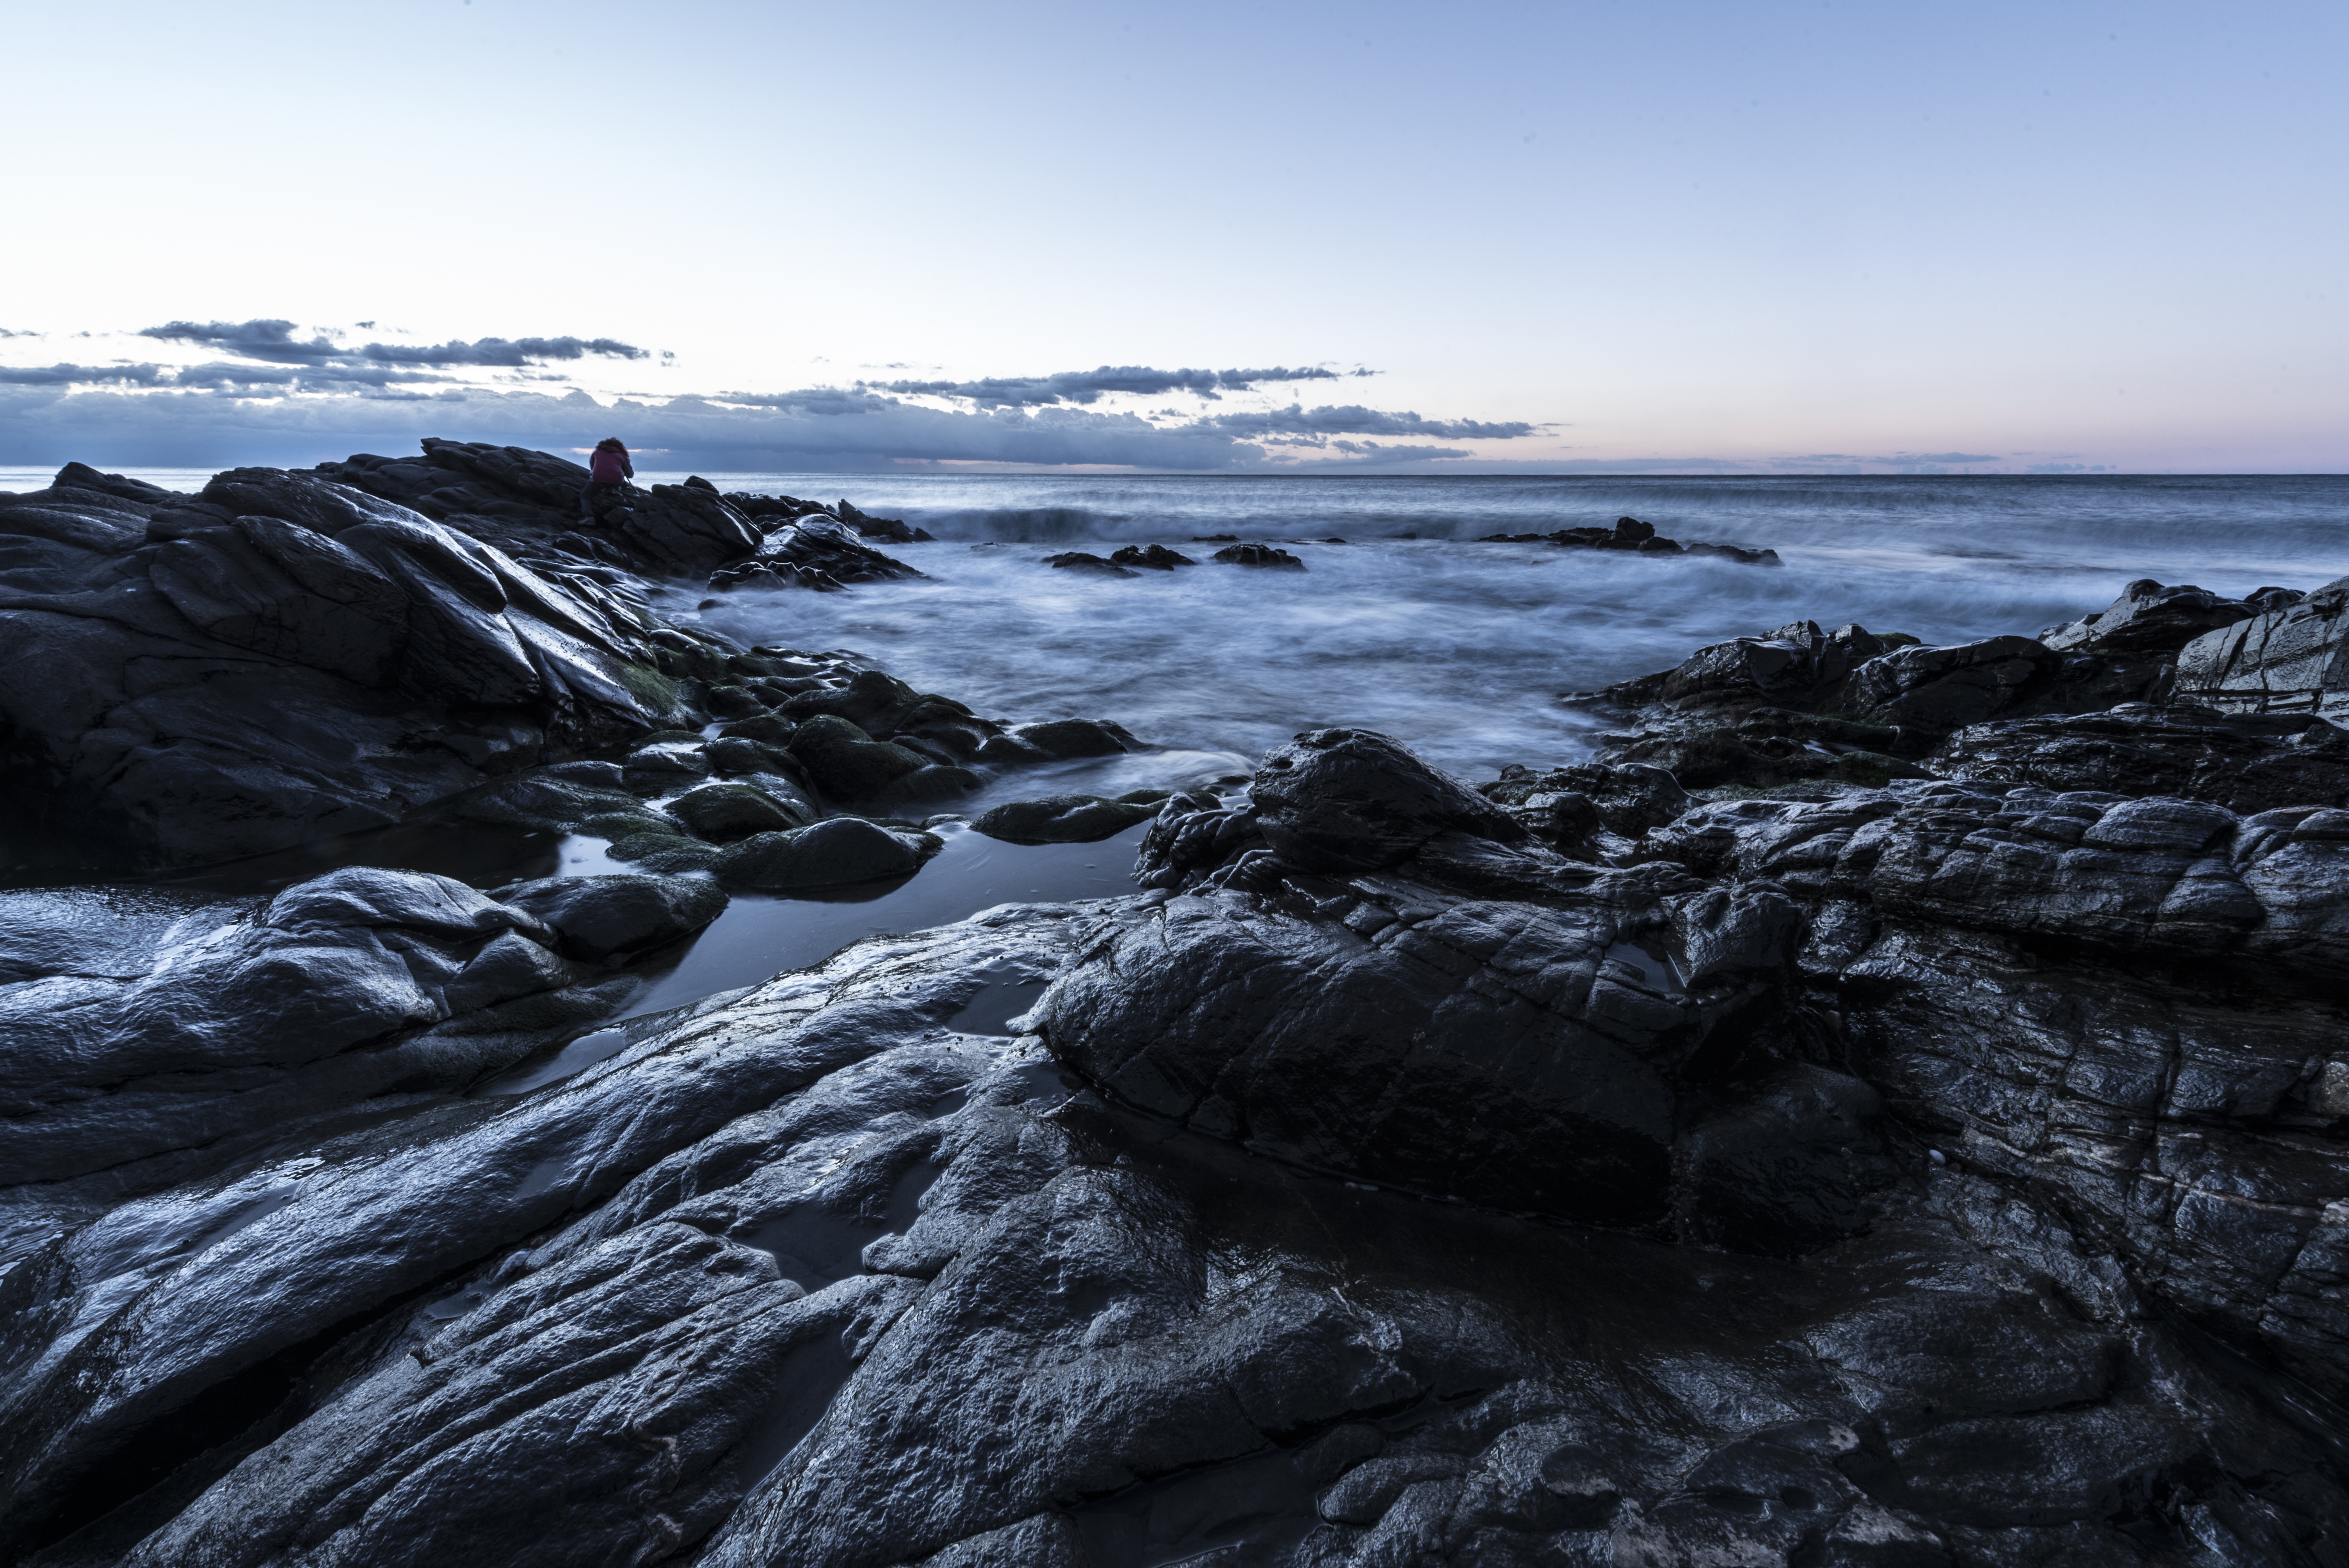
beach, landscape, sea, coast, water, nature, rock, ocean, horizon, snow, winter, cloud, sky, sun, sunrise, sunset, shore, wave, dawn, cliff, ice, peaceful, weather, holiday, blue, terrain, material, body of water, stillness, rocks, clouds, spain, malaga, nerja, costa del sol, guilche, wind wave